Segni particolari: bellissimo

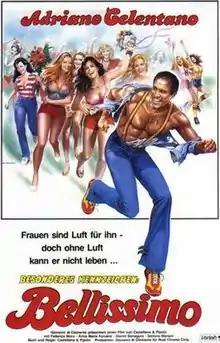
German theatrical release poster by Renato Casaro

Segni particolari: bellissimo ("Distinguishing features: beautiful") is a 1983 Italian comedy film directed by Castellano & Pipolo. The film was a commercial success, grossing over 3,4 billion lire at the Italian box office.